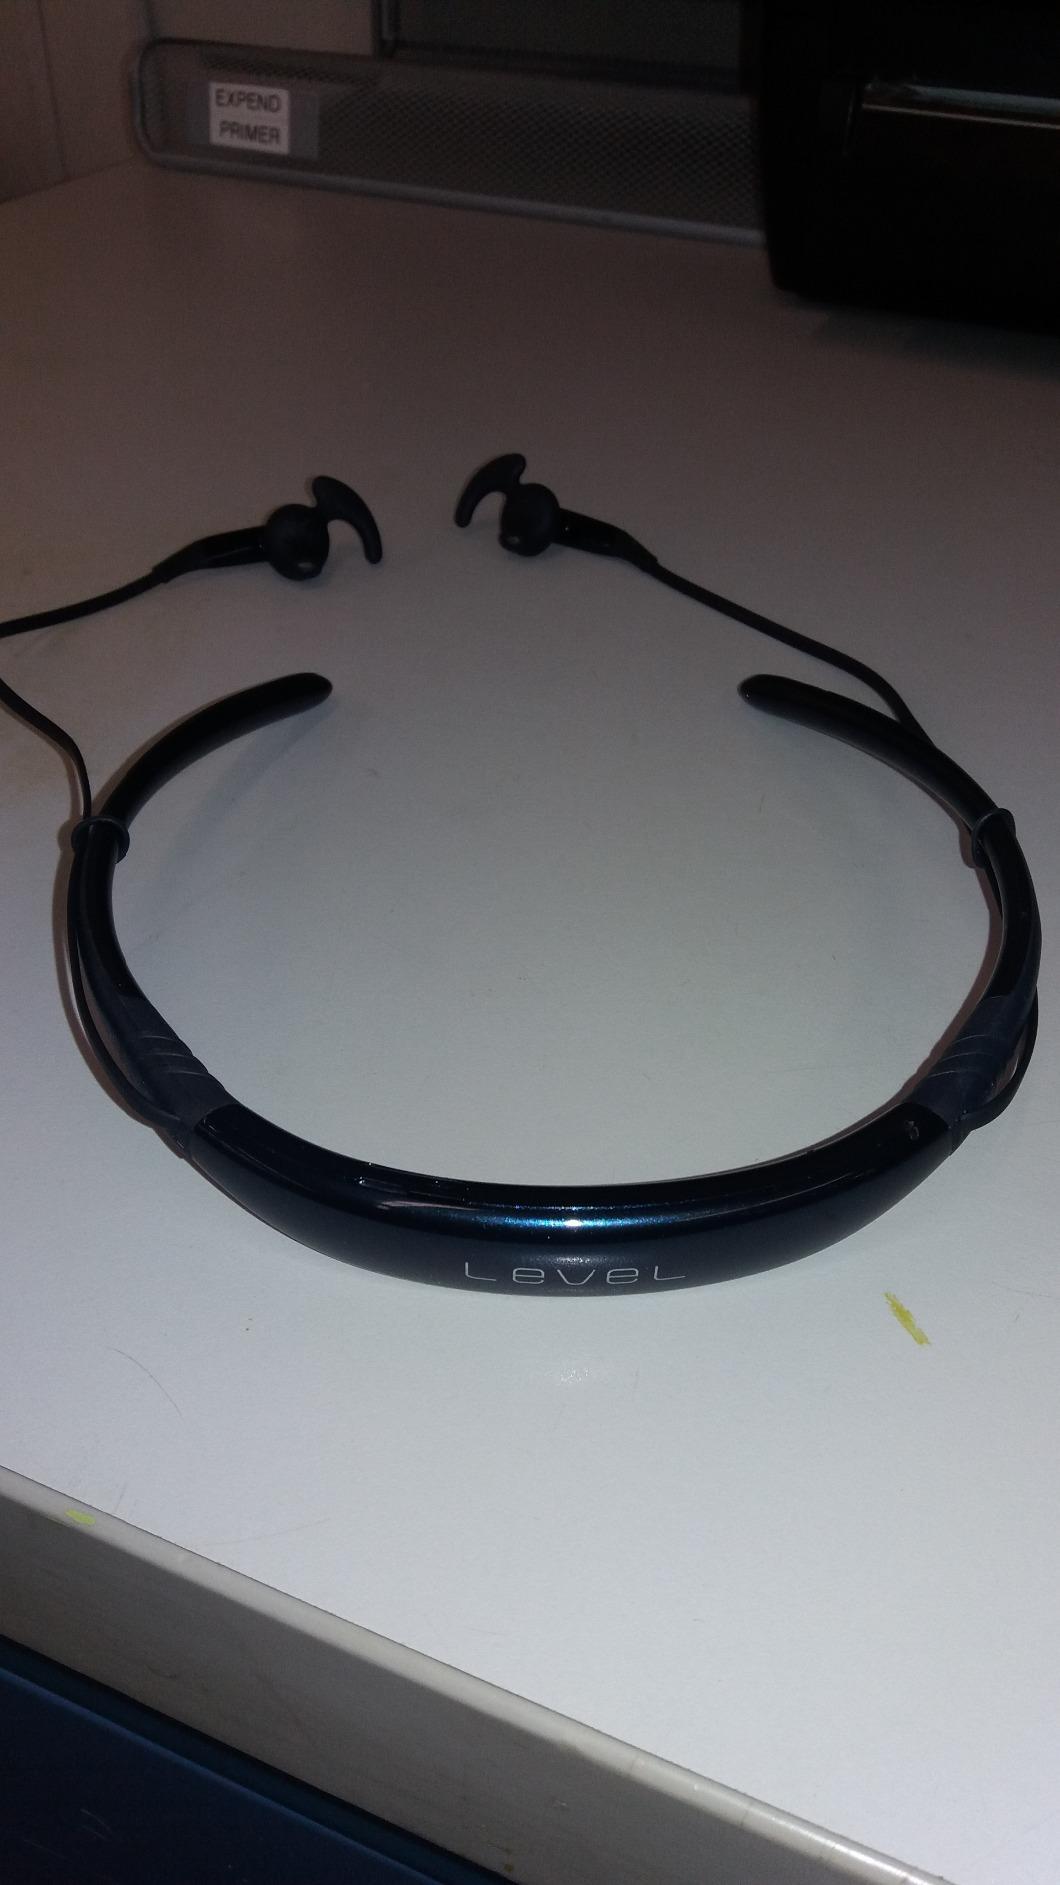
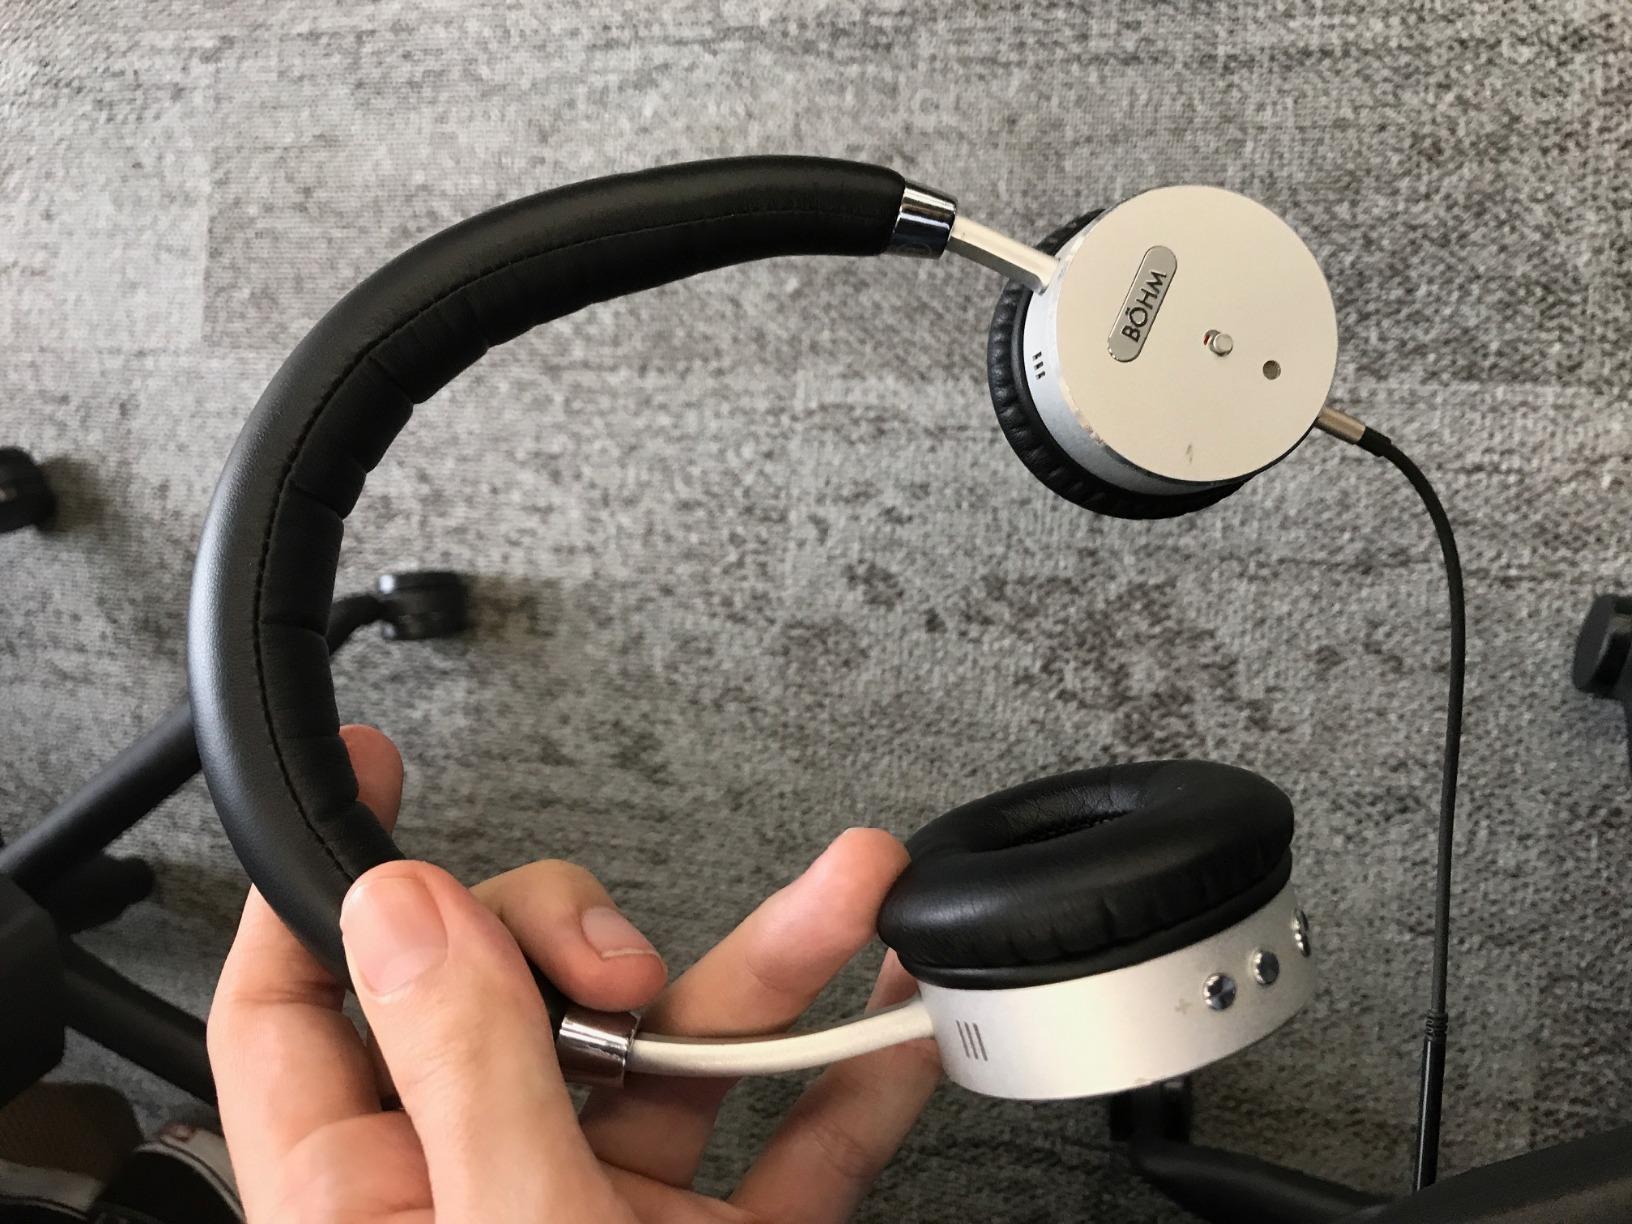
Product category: headphones
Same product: no